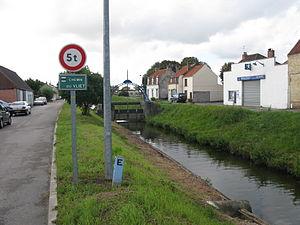
Le Vliet, à Coppenaxfort
Coppenaxfort est un petit hameau français, située dans le département du Nord. Il est divisé entre trois communes : Brouckerque, Bourbourg et Craywick.
Le Vliet est un cours d'eau du nord de la France. Il sépare notamment Brouckerque de Bourbourg à Coppenaxfort, où il se jette dans le Canal de Bourbourg.